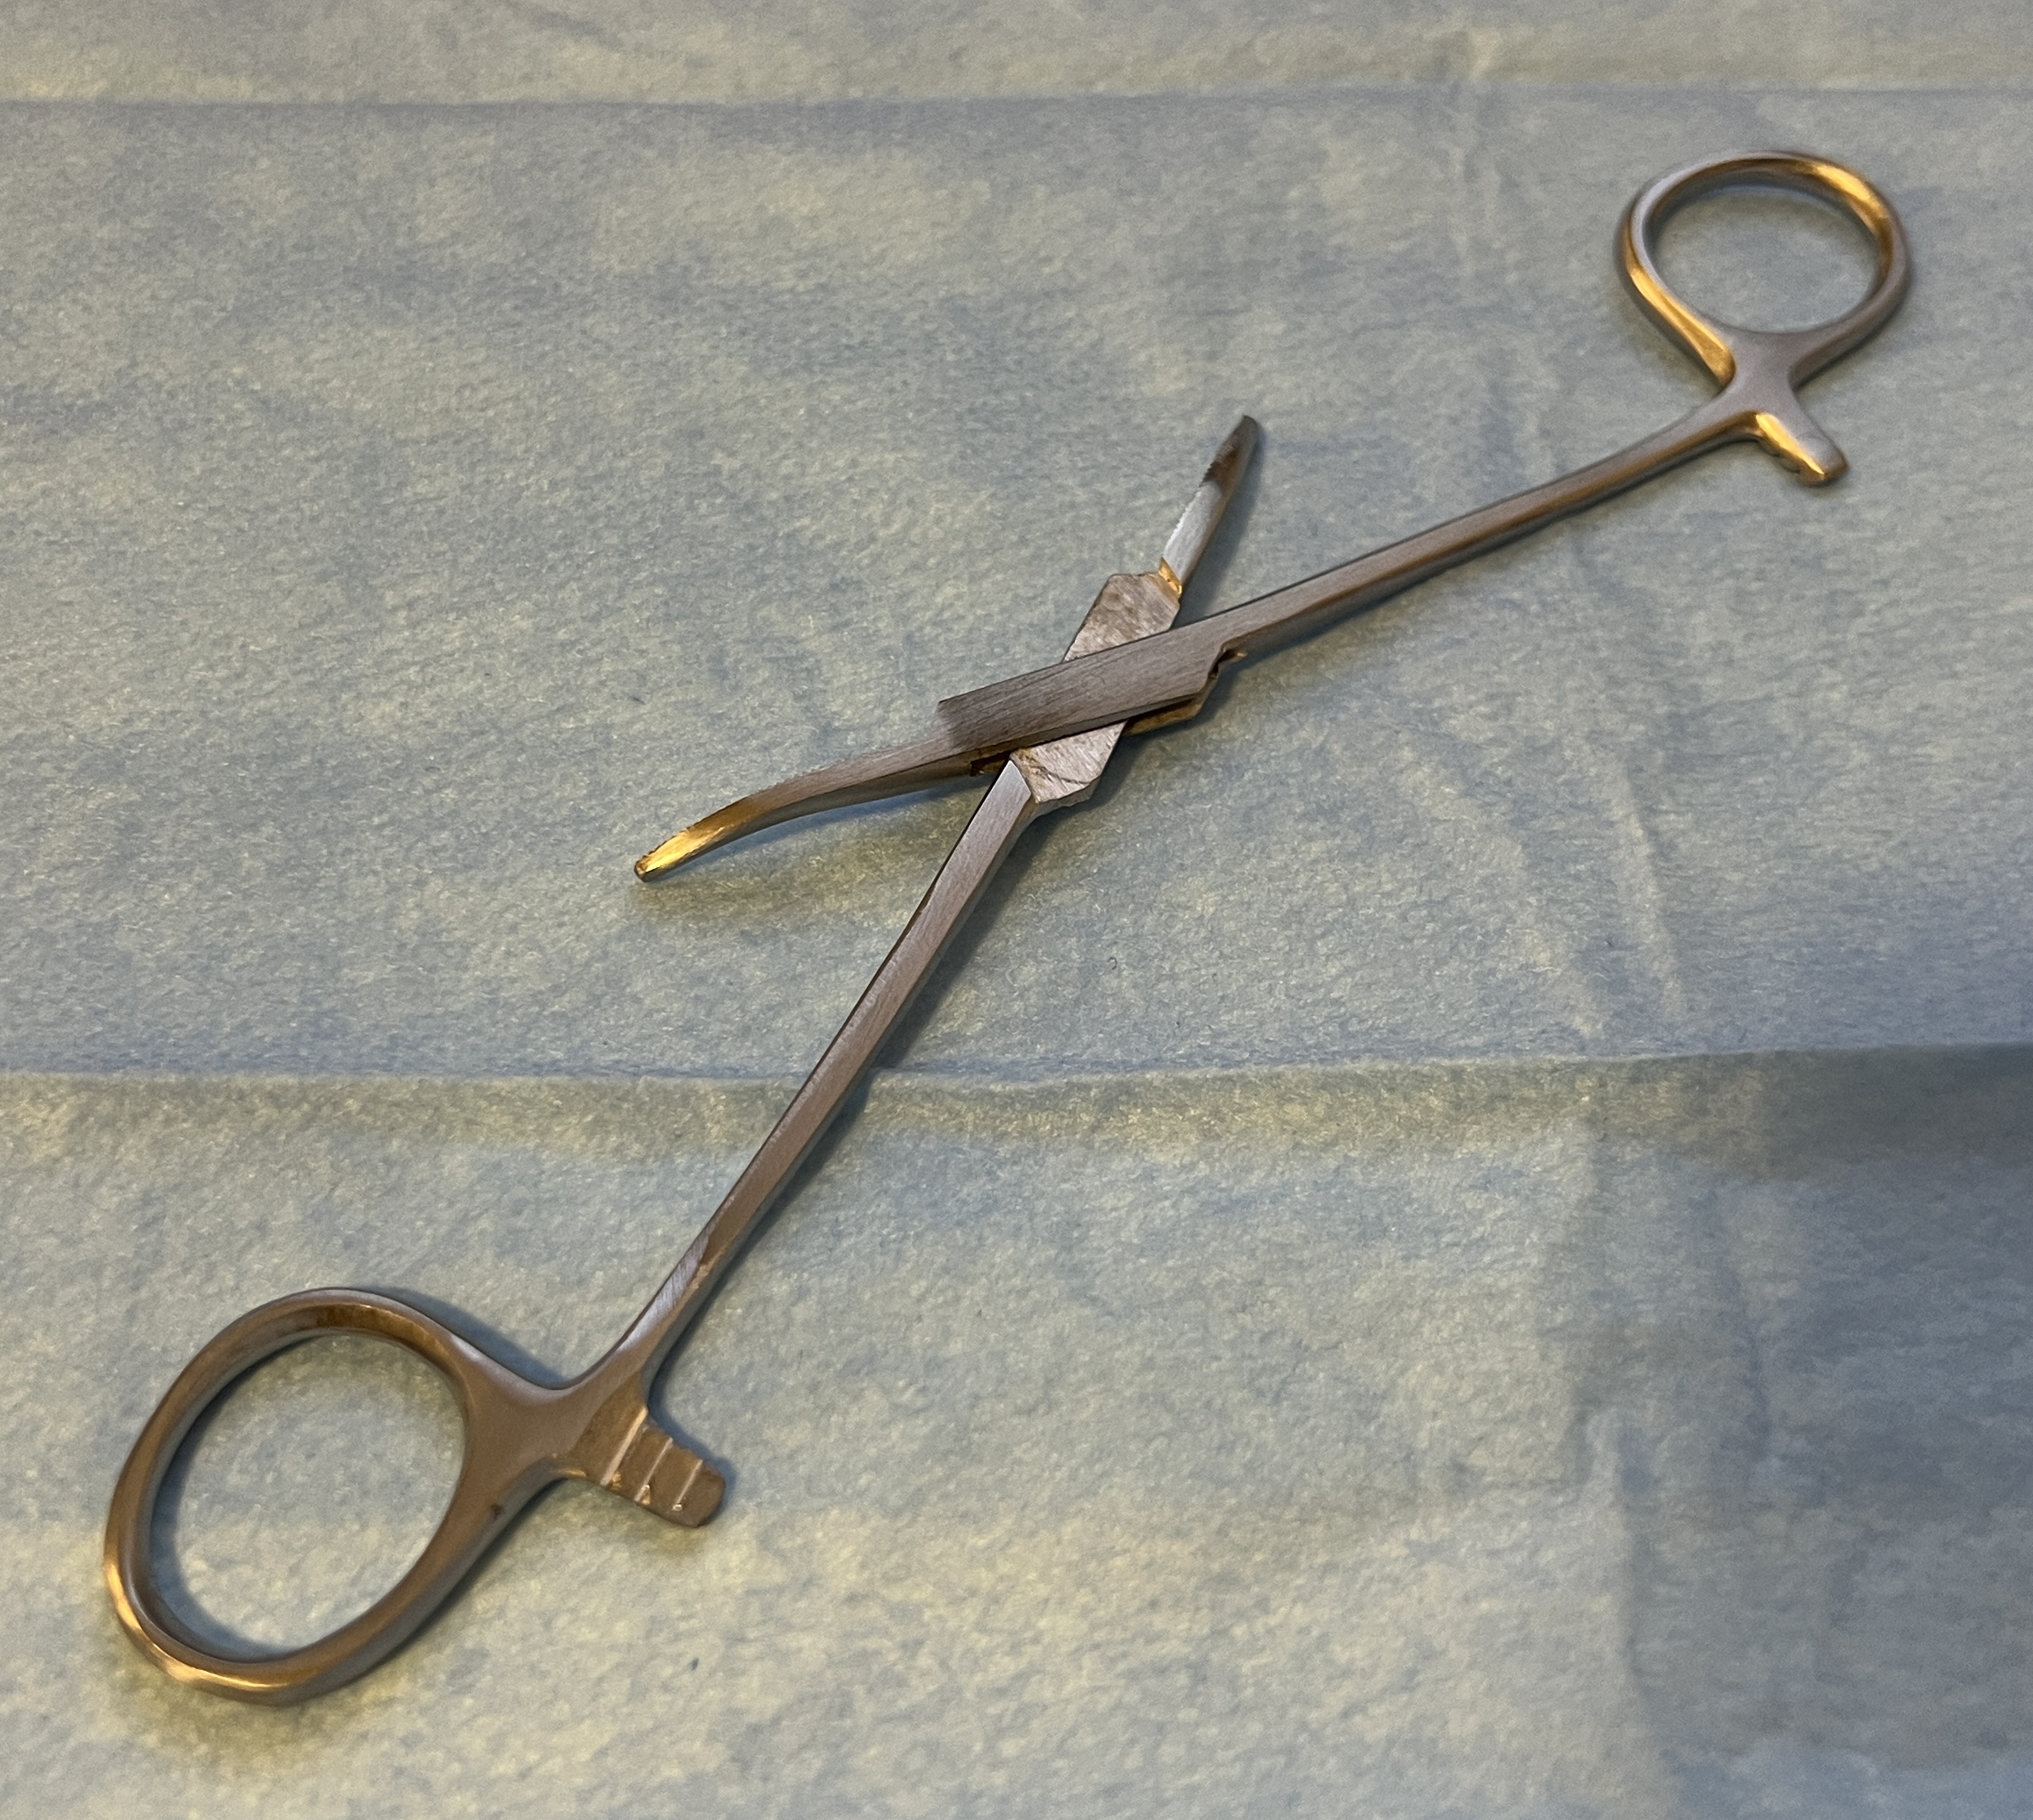
Hinged instrument state: open